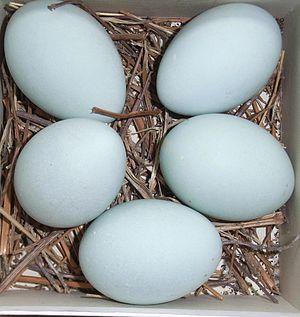
Le Héron cendré est une espèce d'oiseaux échassiers de la famille des Ardeidae.